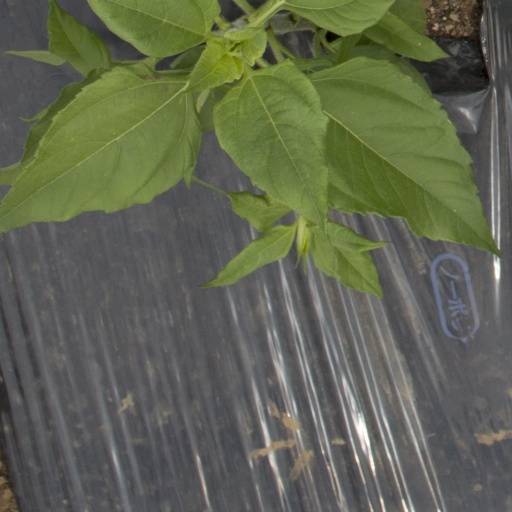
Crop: Jerusalem artichoke